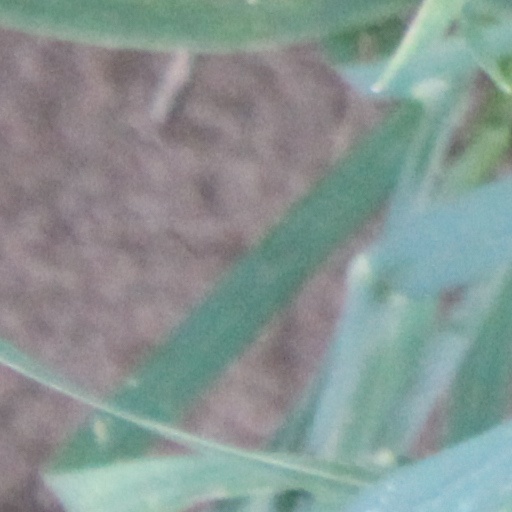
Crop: wheat